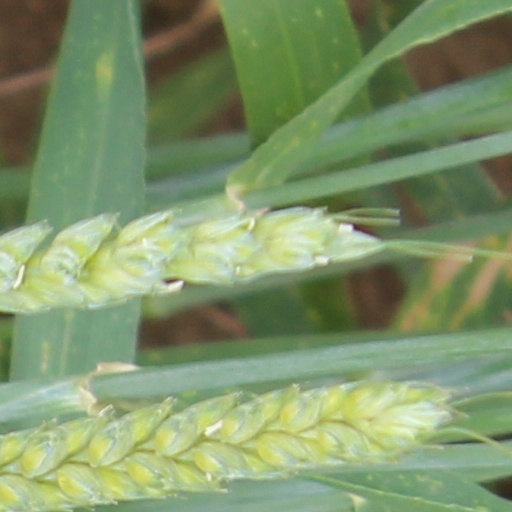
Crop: wheat